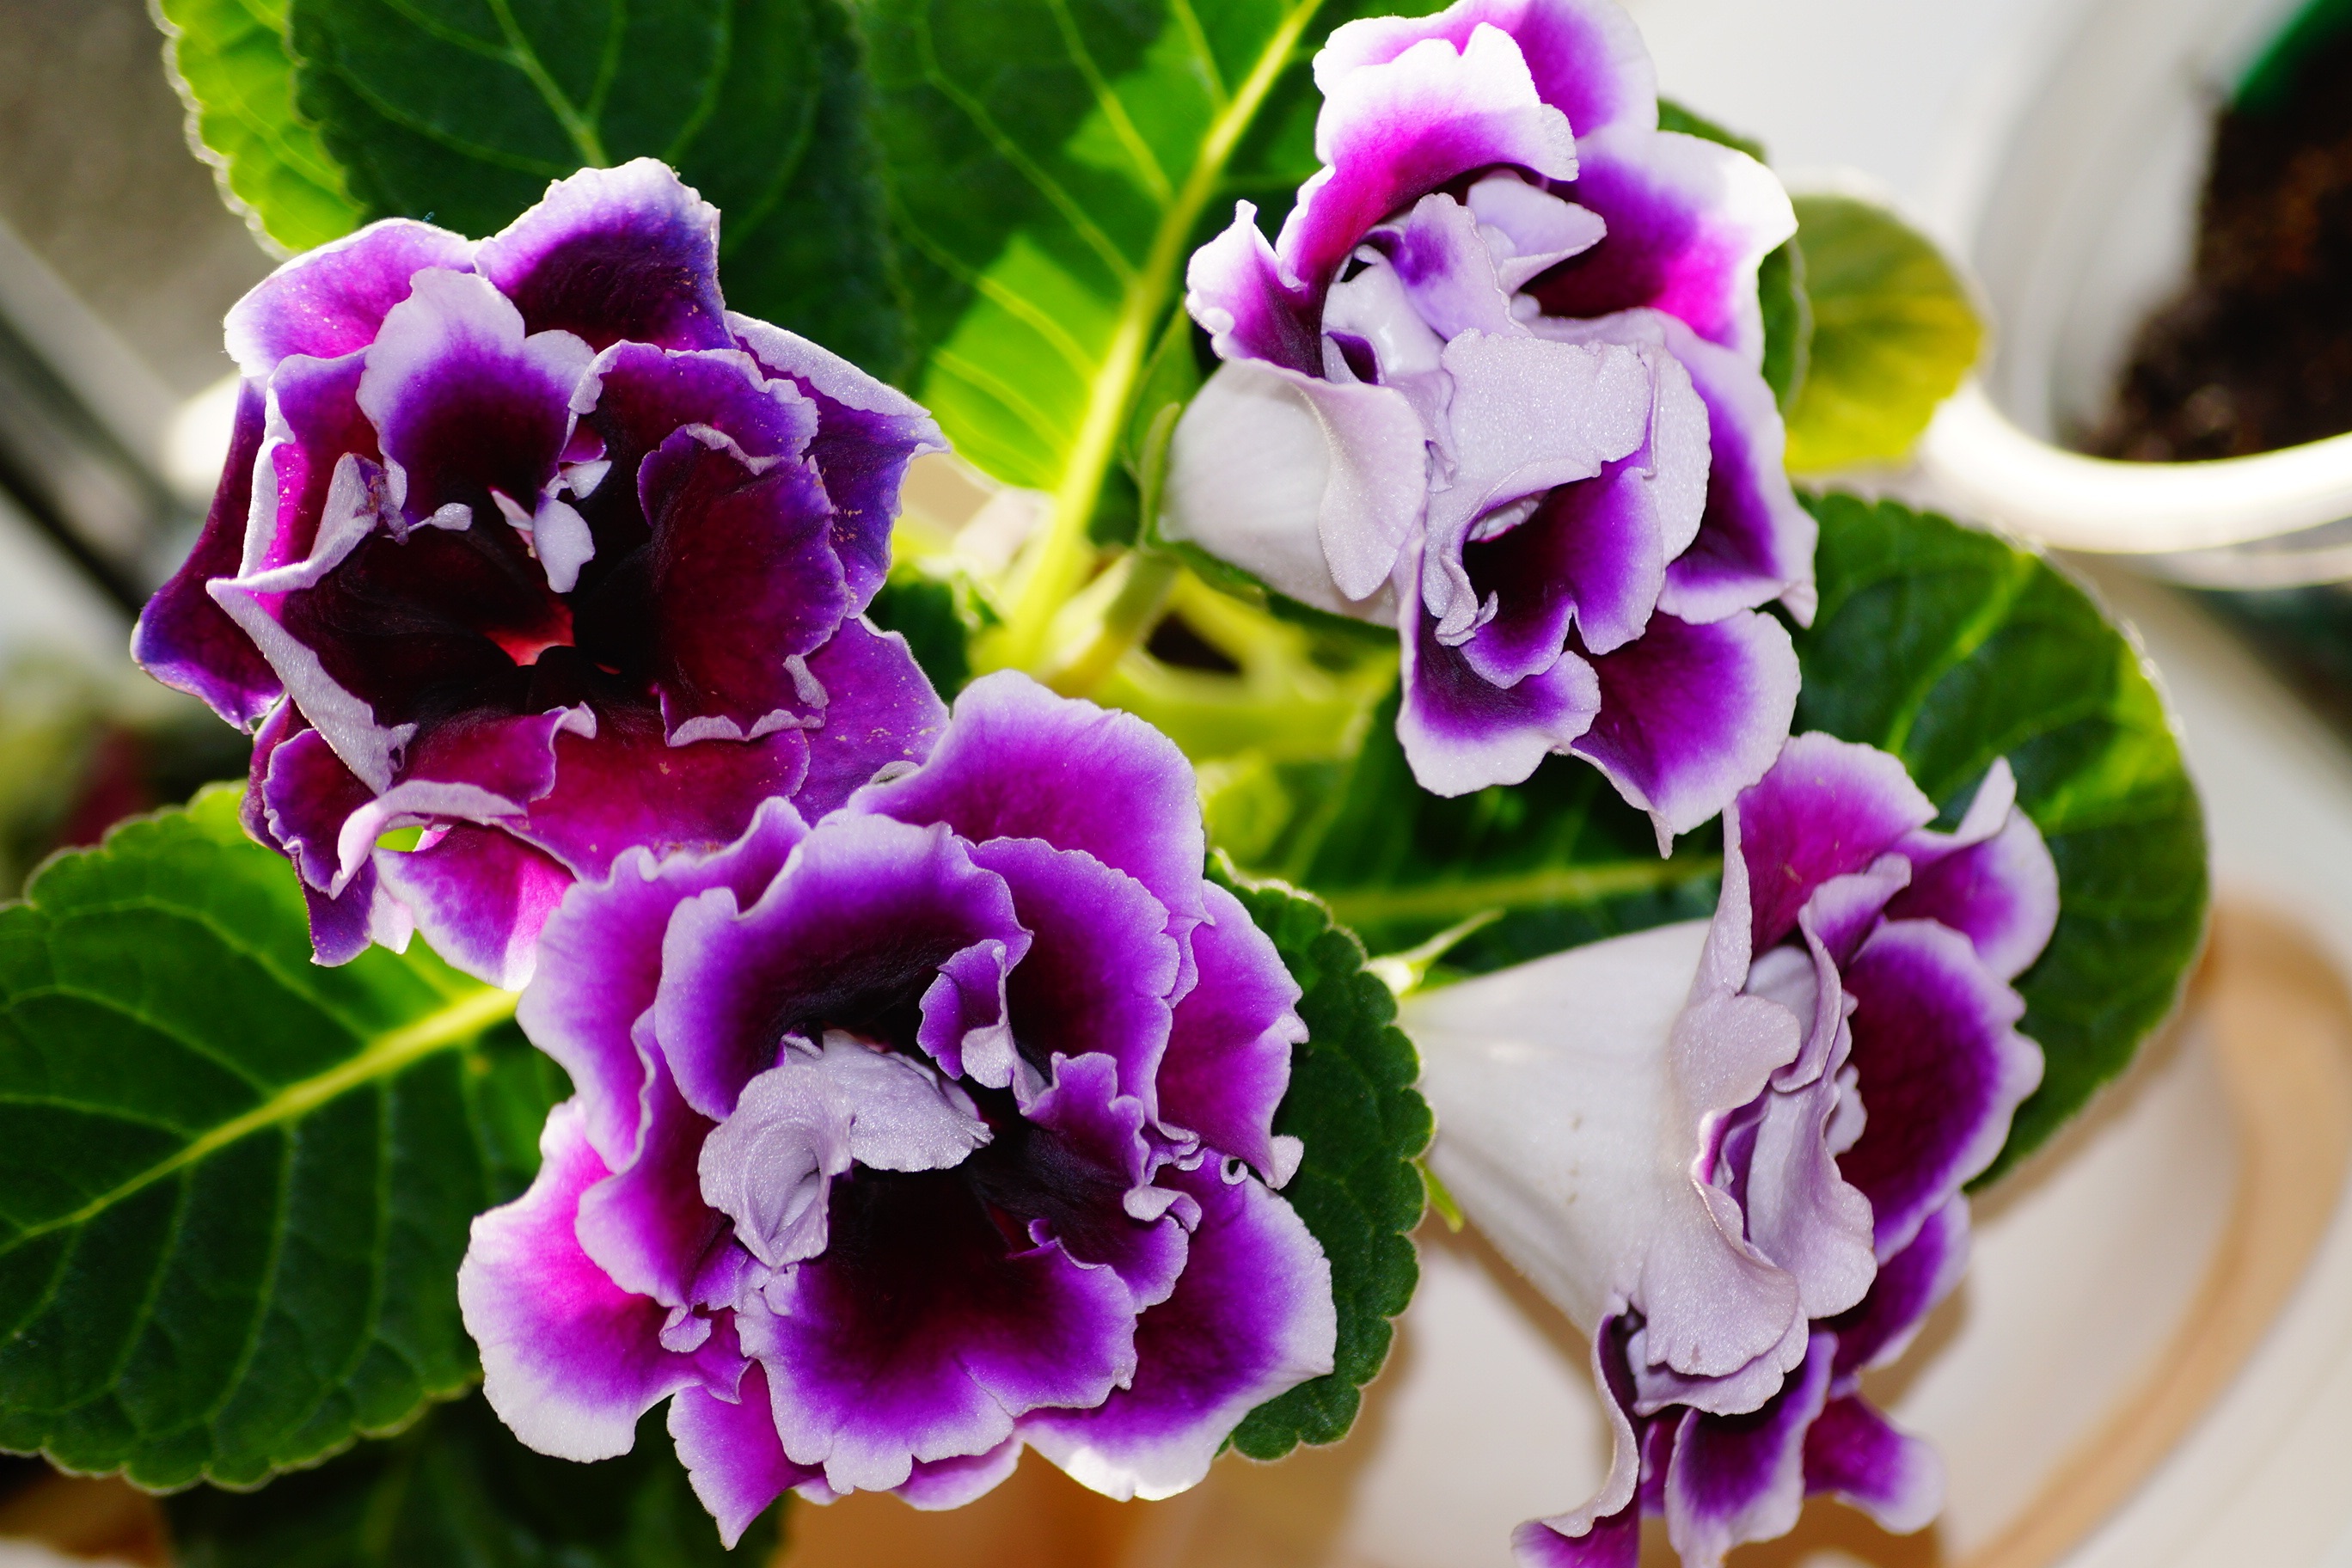
blossom, plant, flower, purple, petal, botany, flora, orchid, eye, floristry, viola, macro photography, pansy, flowering plant, cattleya, land plant, violet family